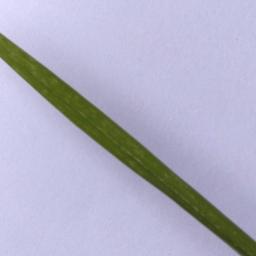
Label: Rice___Healthy